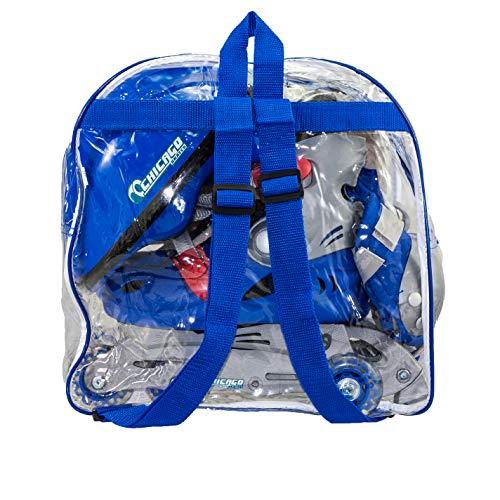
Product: Chicago Boys Training Skate Combo, Size 1 - 4
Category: Sports & Outdoors | Outdoor Recreation | Skates, Skateboards & Scooters | Inline & Roller Skating | Roller Skates | Children's Roller Skates
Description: STABILITY and CONTROL: Ease your young one into skating with this Chicago Training Skates Bundle.
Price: $28.38
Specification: Product Dimensions:         13.5 x 12 x 10 inches ; 7 pounds    |Shipping Weight: 1 pounds (View shipping rates and policies)|Domestic Shipping: Item can be shipped within U.S.|International Shipping: This item is not eligible for international shipping.  Learn More|ASIN: B002EP9QSG|Item model number: CRS505SM-B|    #34    in Children's Roller Skates